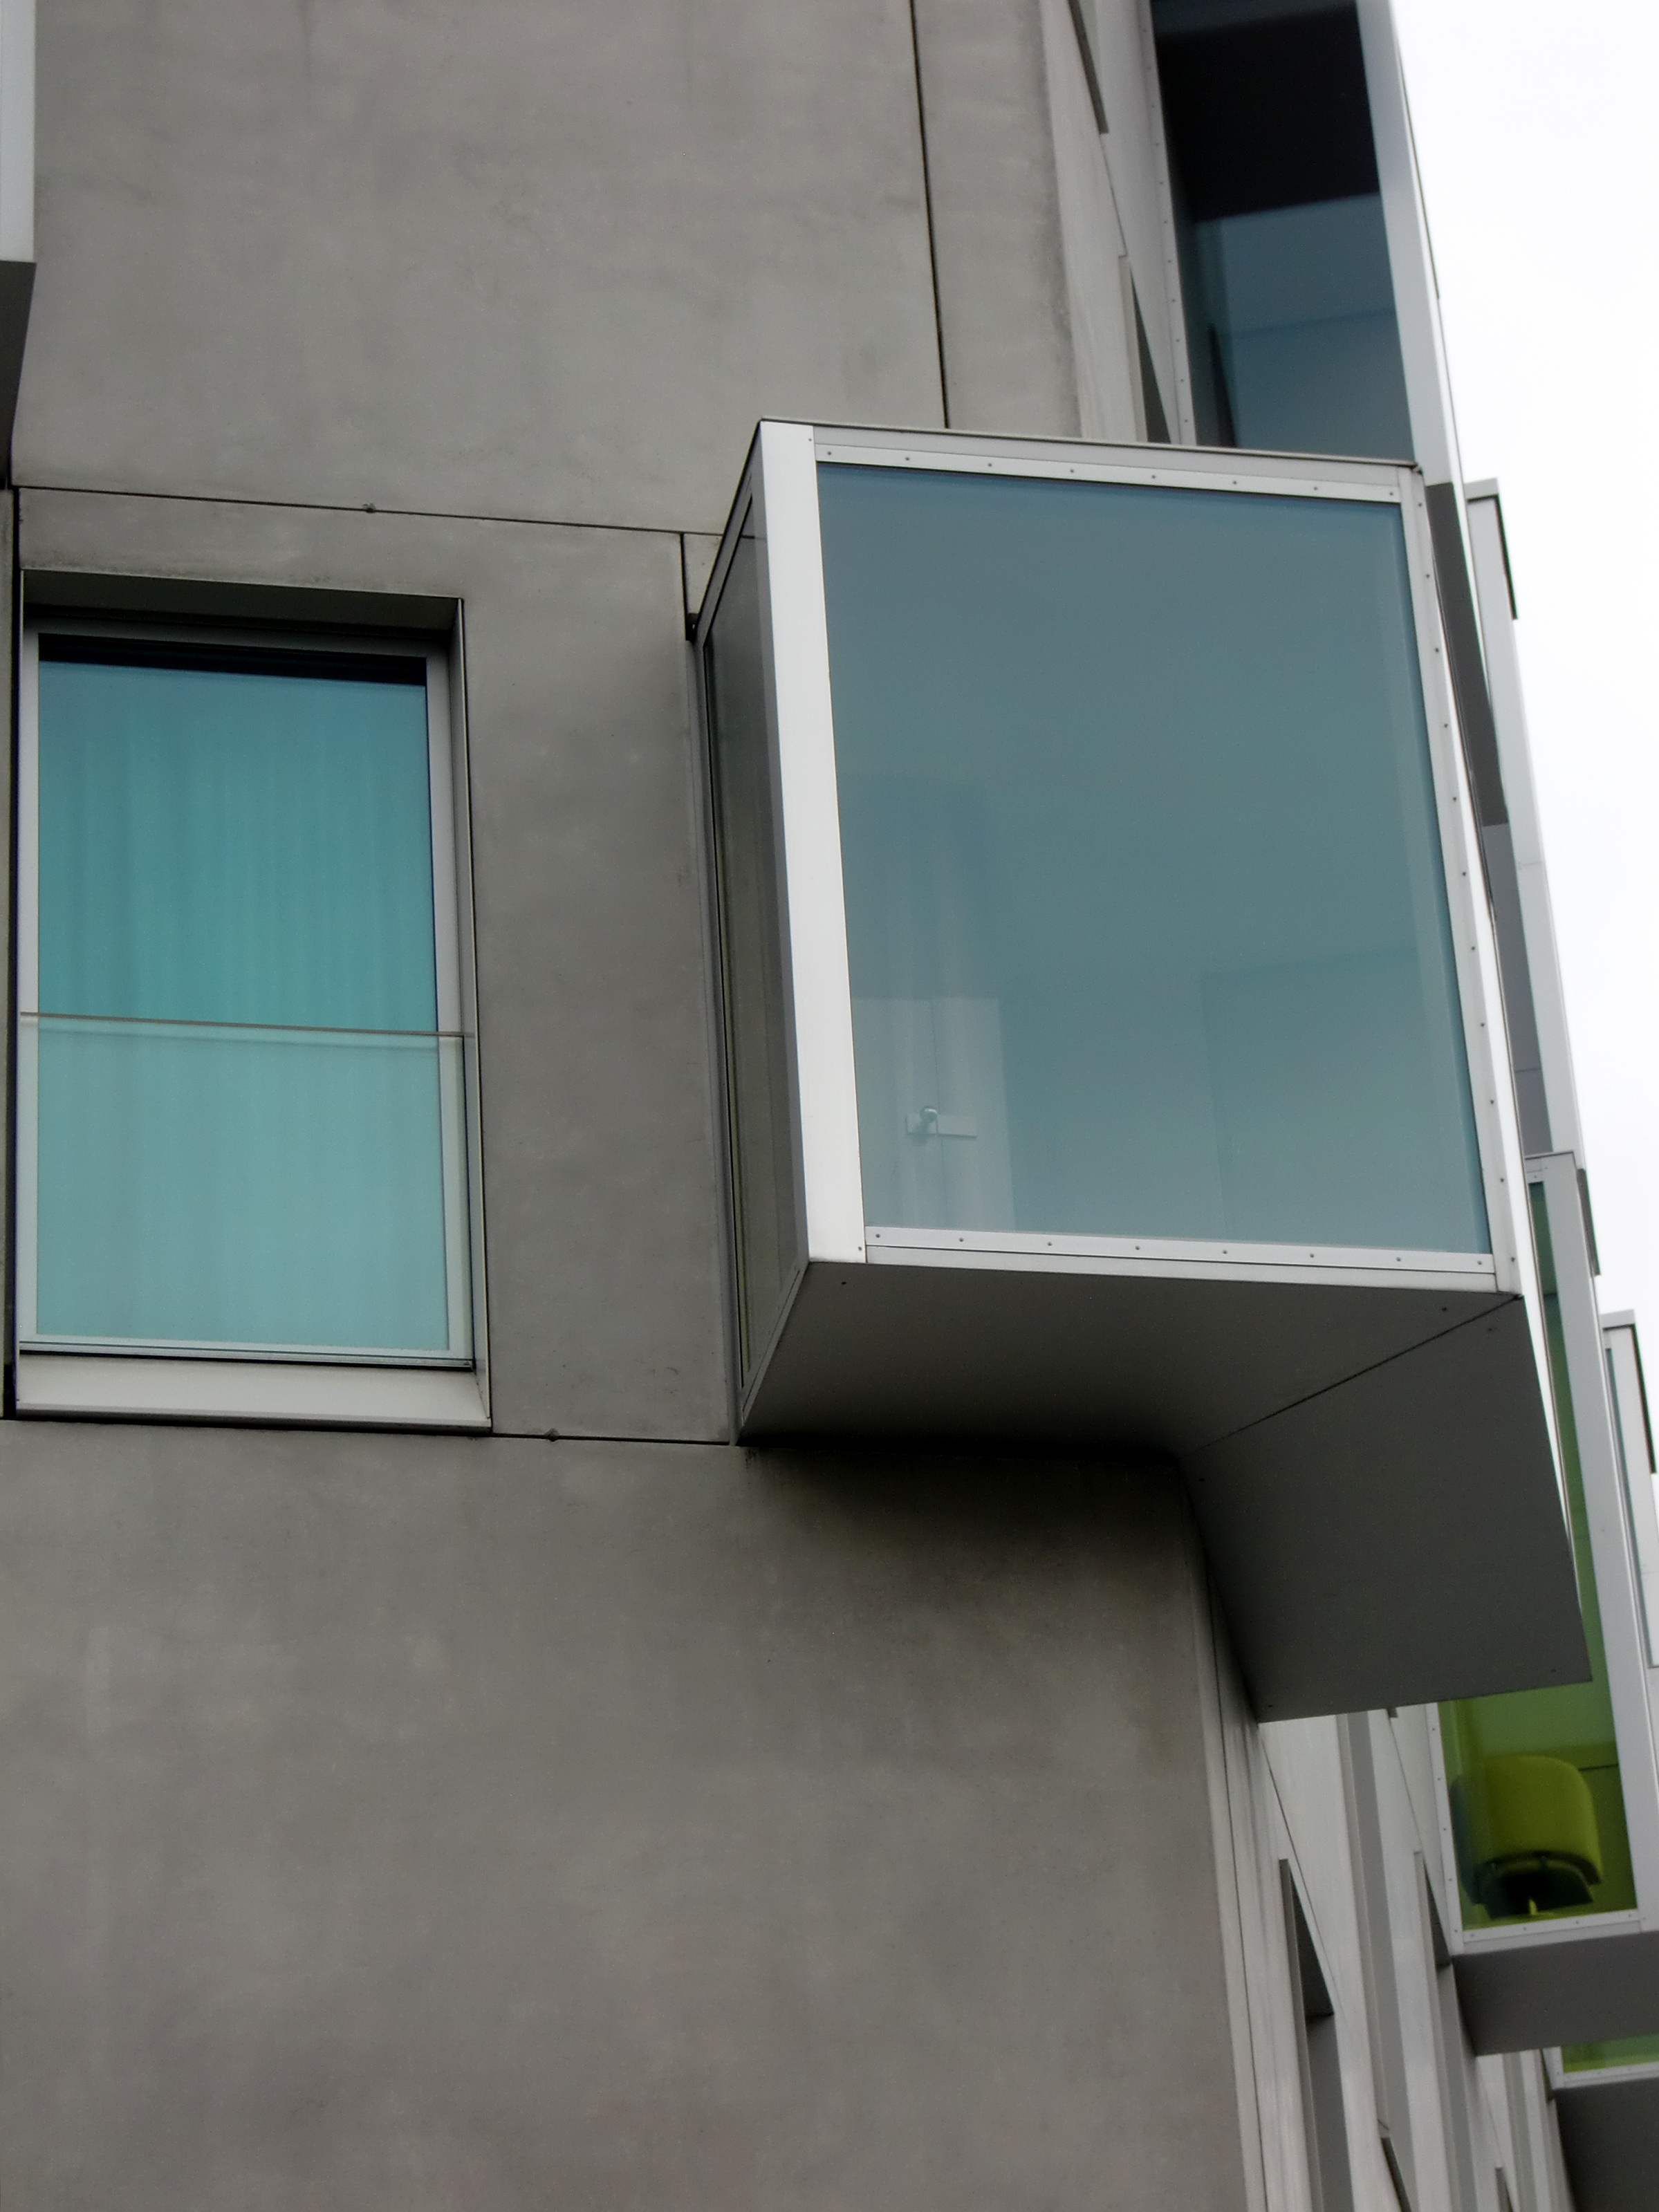
architecture, window, glass, building, home, wall, balcony, ceiling, facade, property, modern, interior design, daylighting, bay window